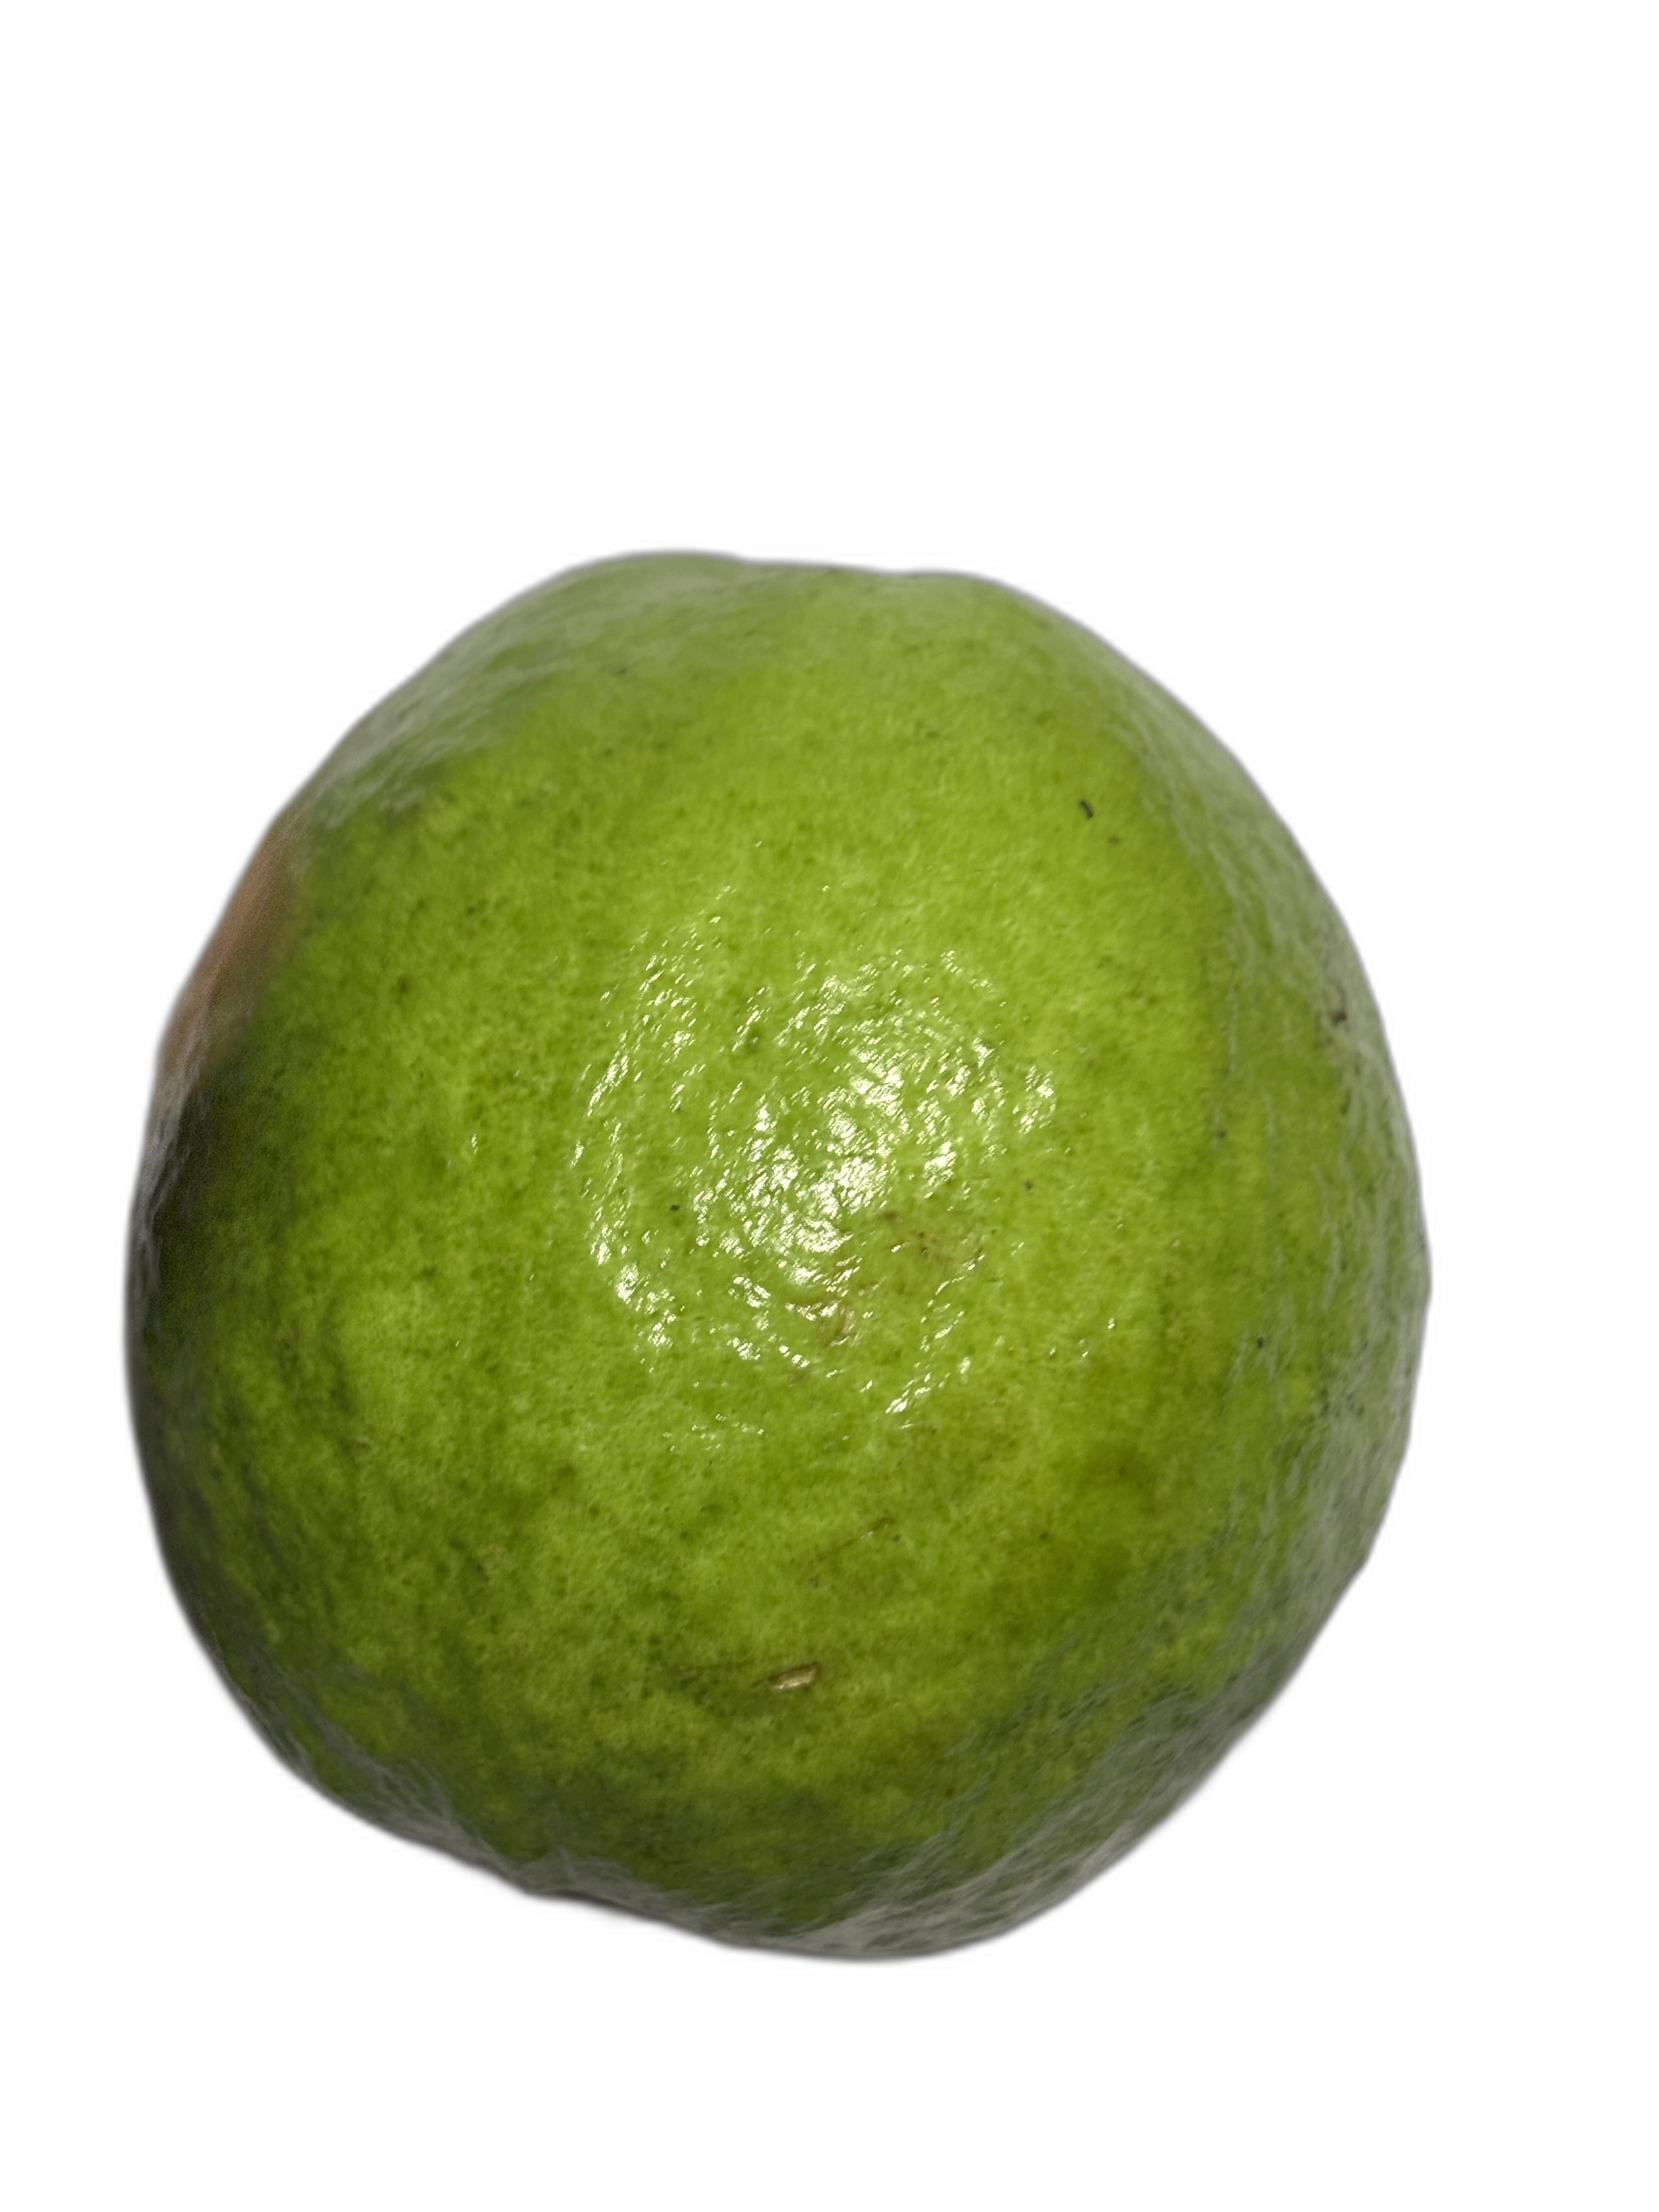
Plant part: fruit
Disease: Healthy